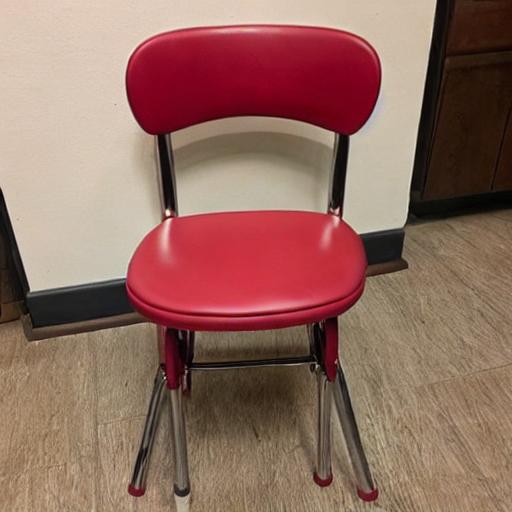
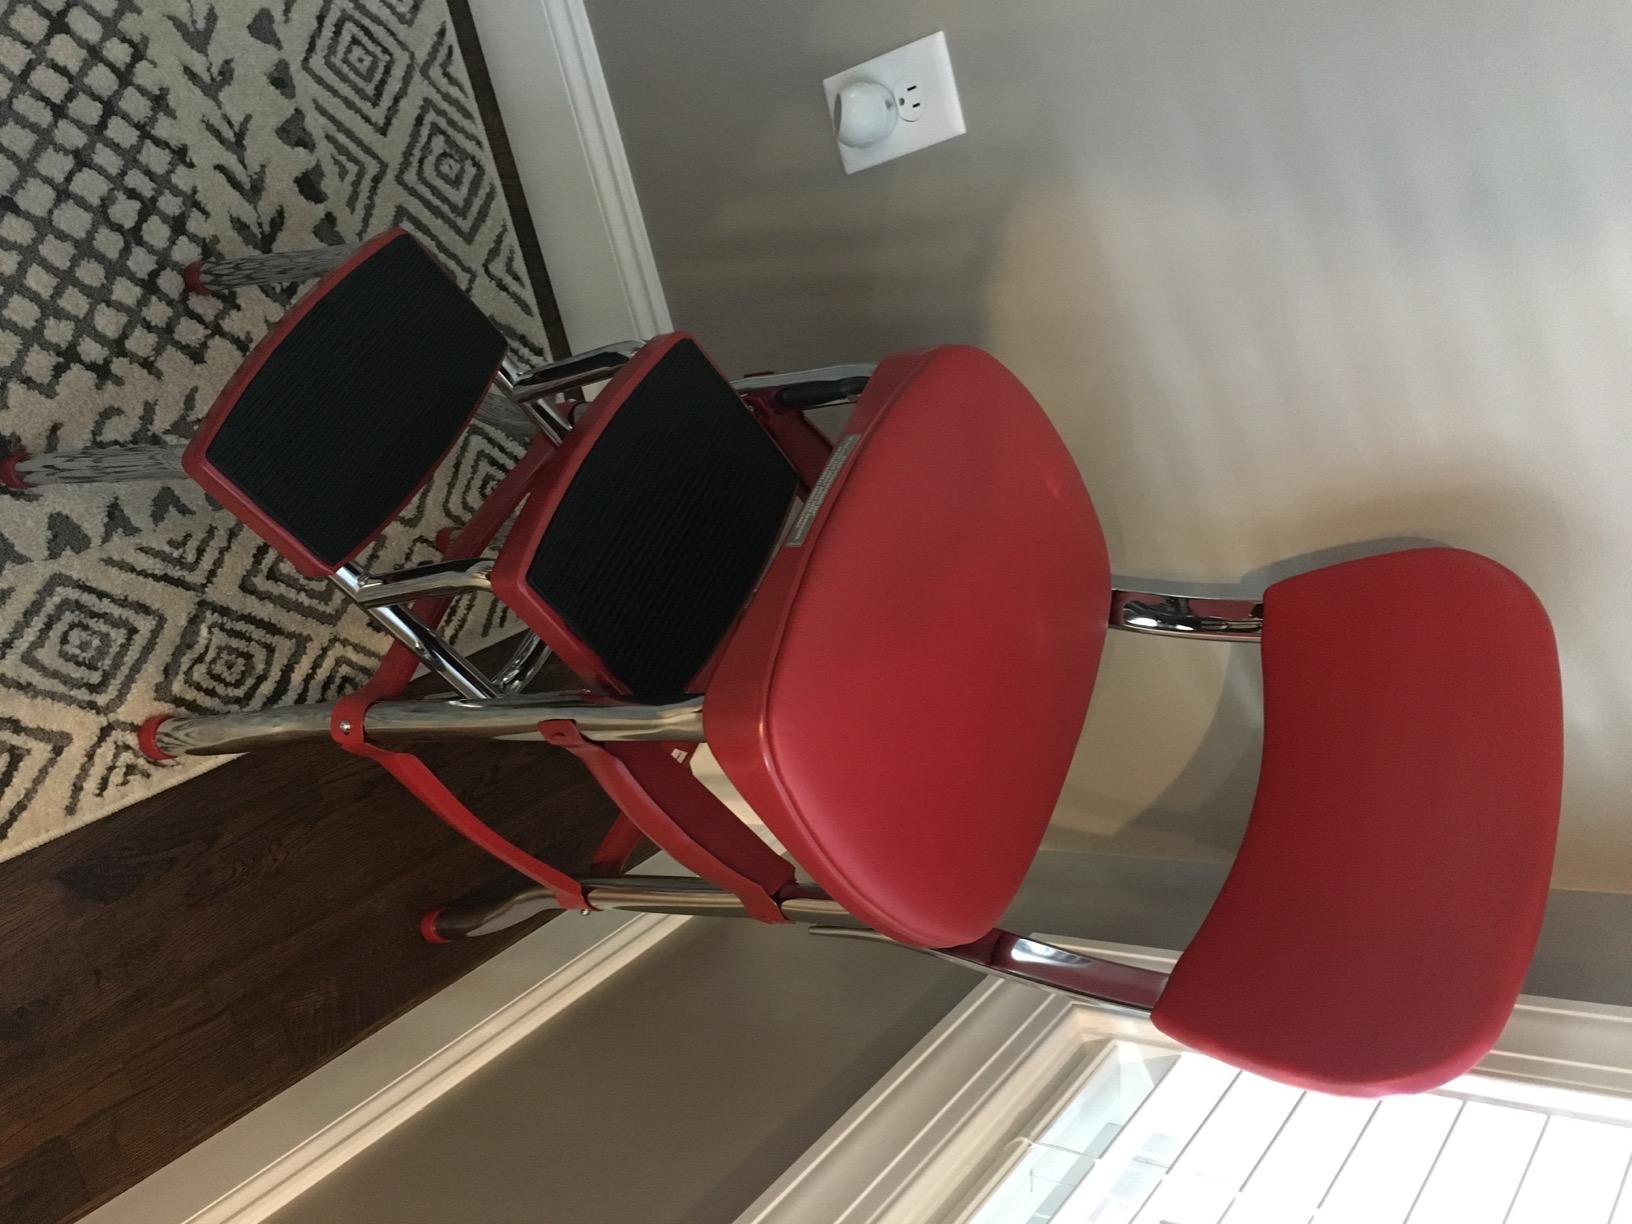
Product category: items_chair
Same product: no